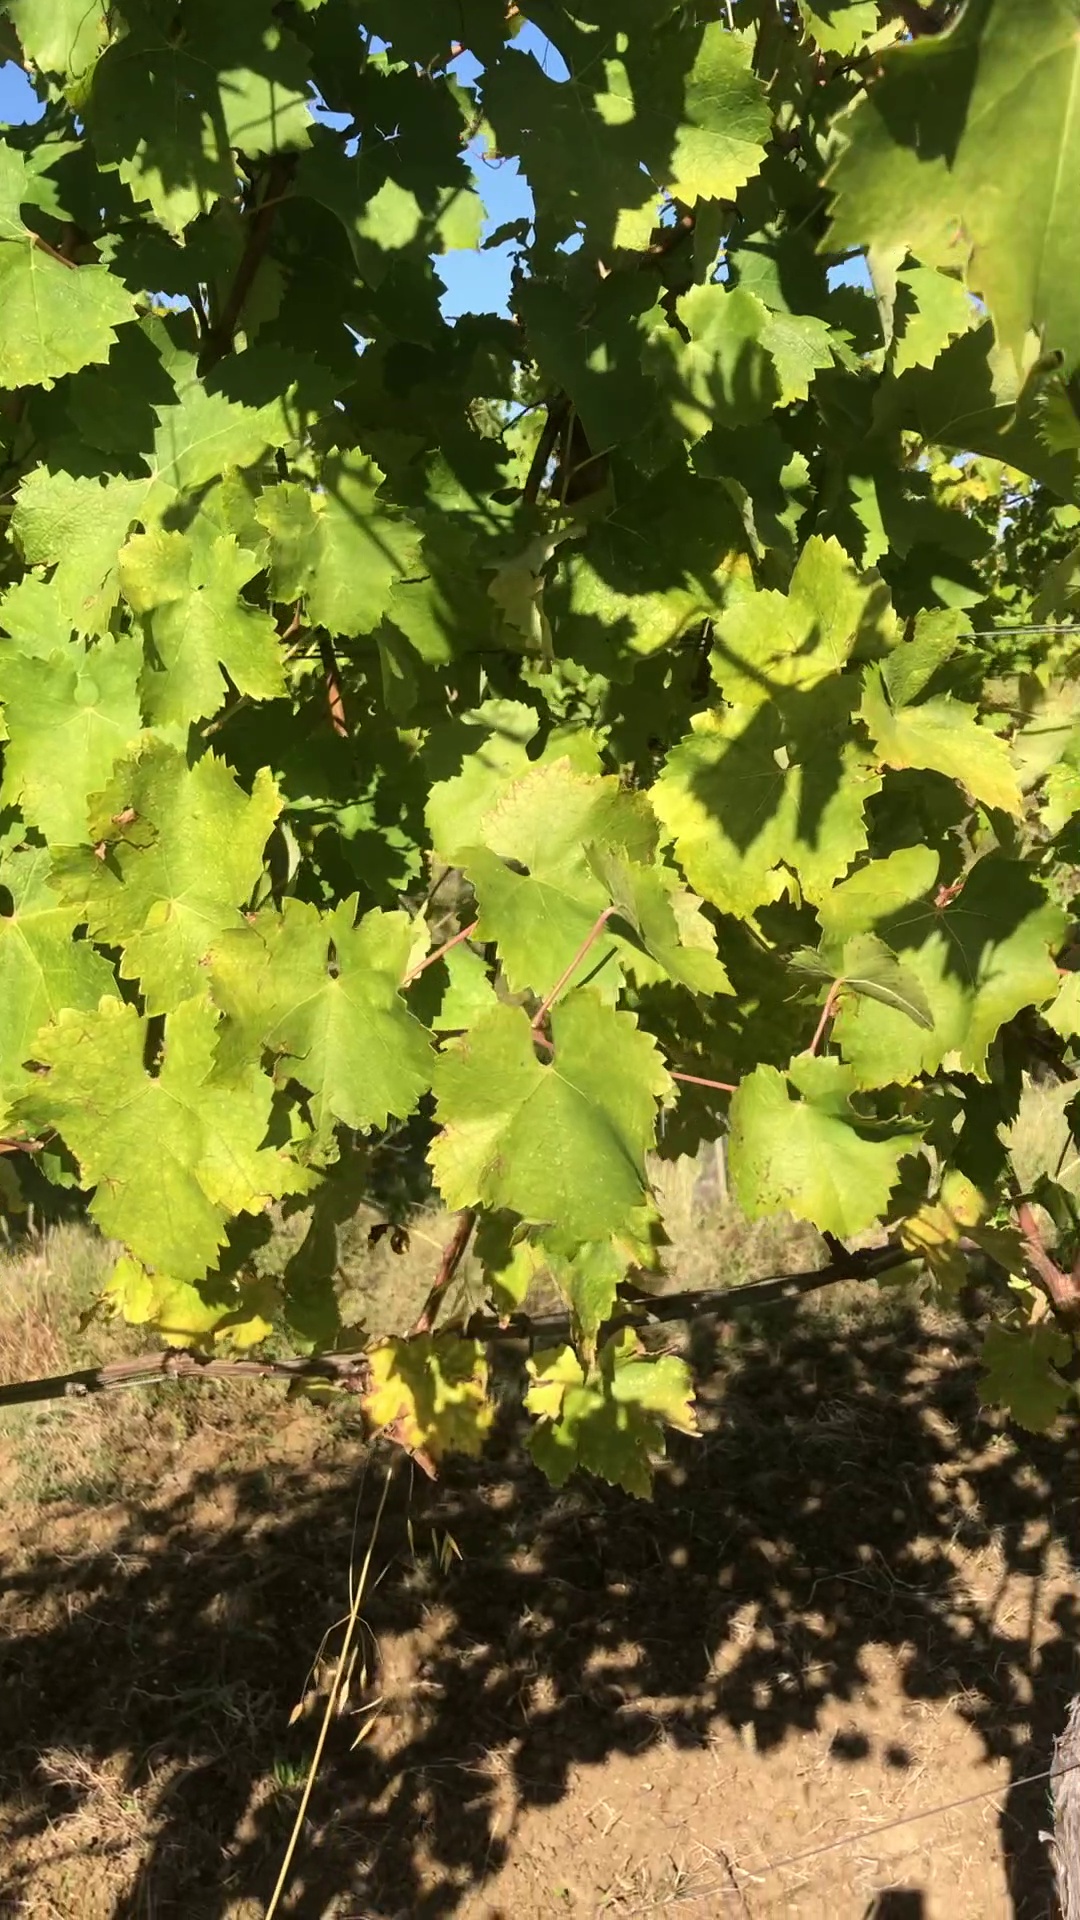
Label: healthy